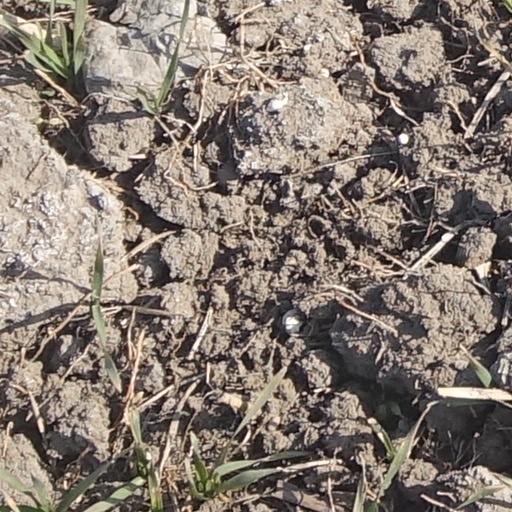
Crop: wheat